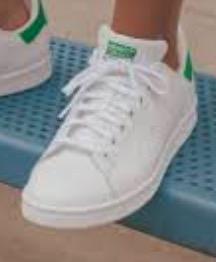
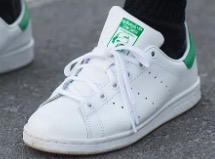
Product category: misc
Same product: yes